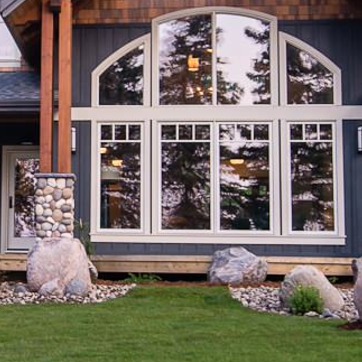
Material: glass